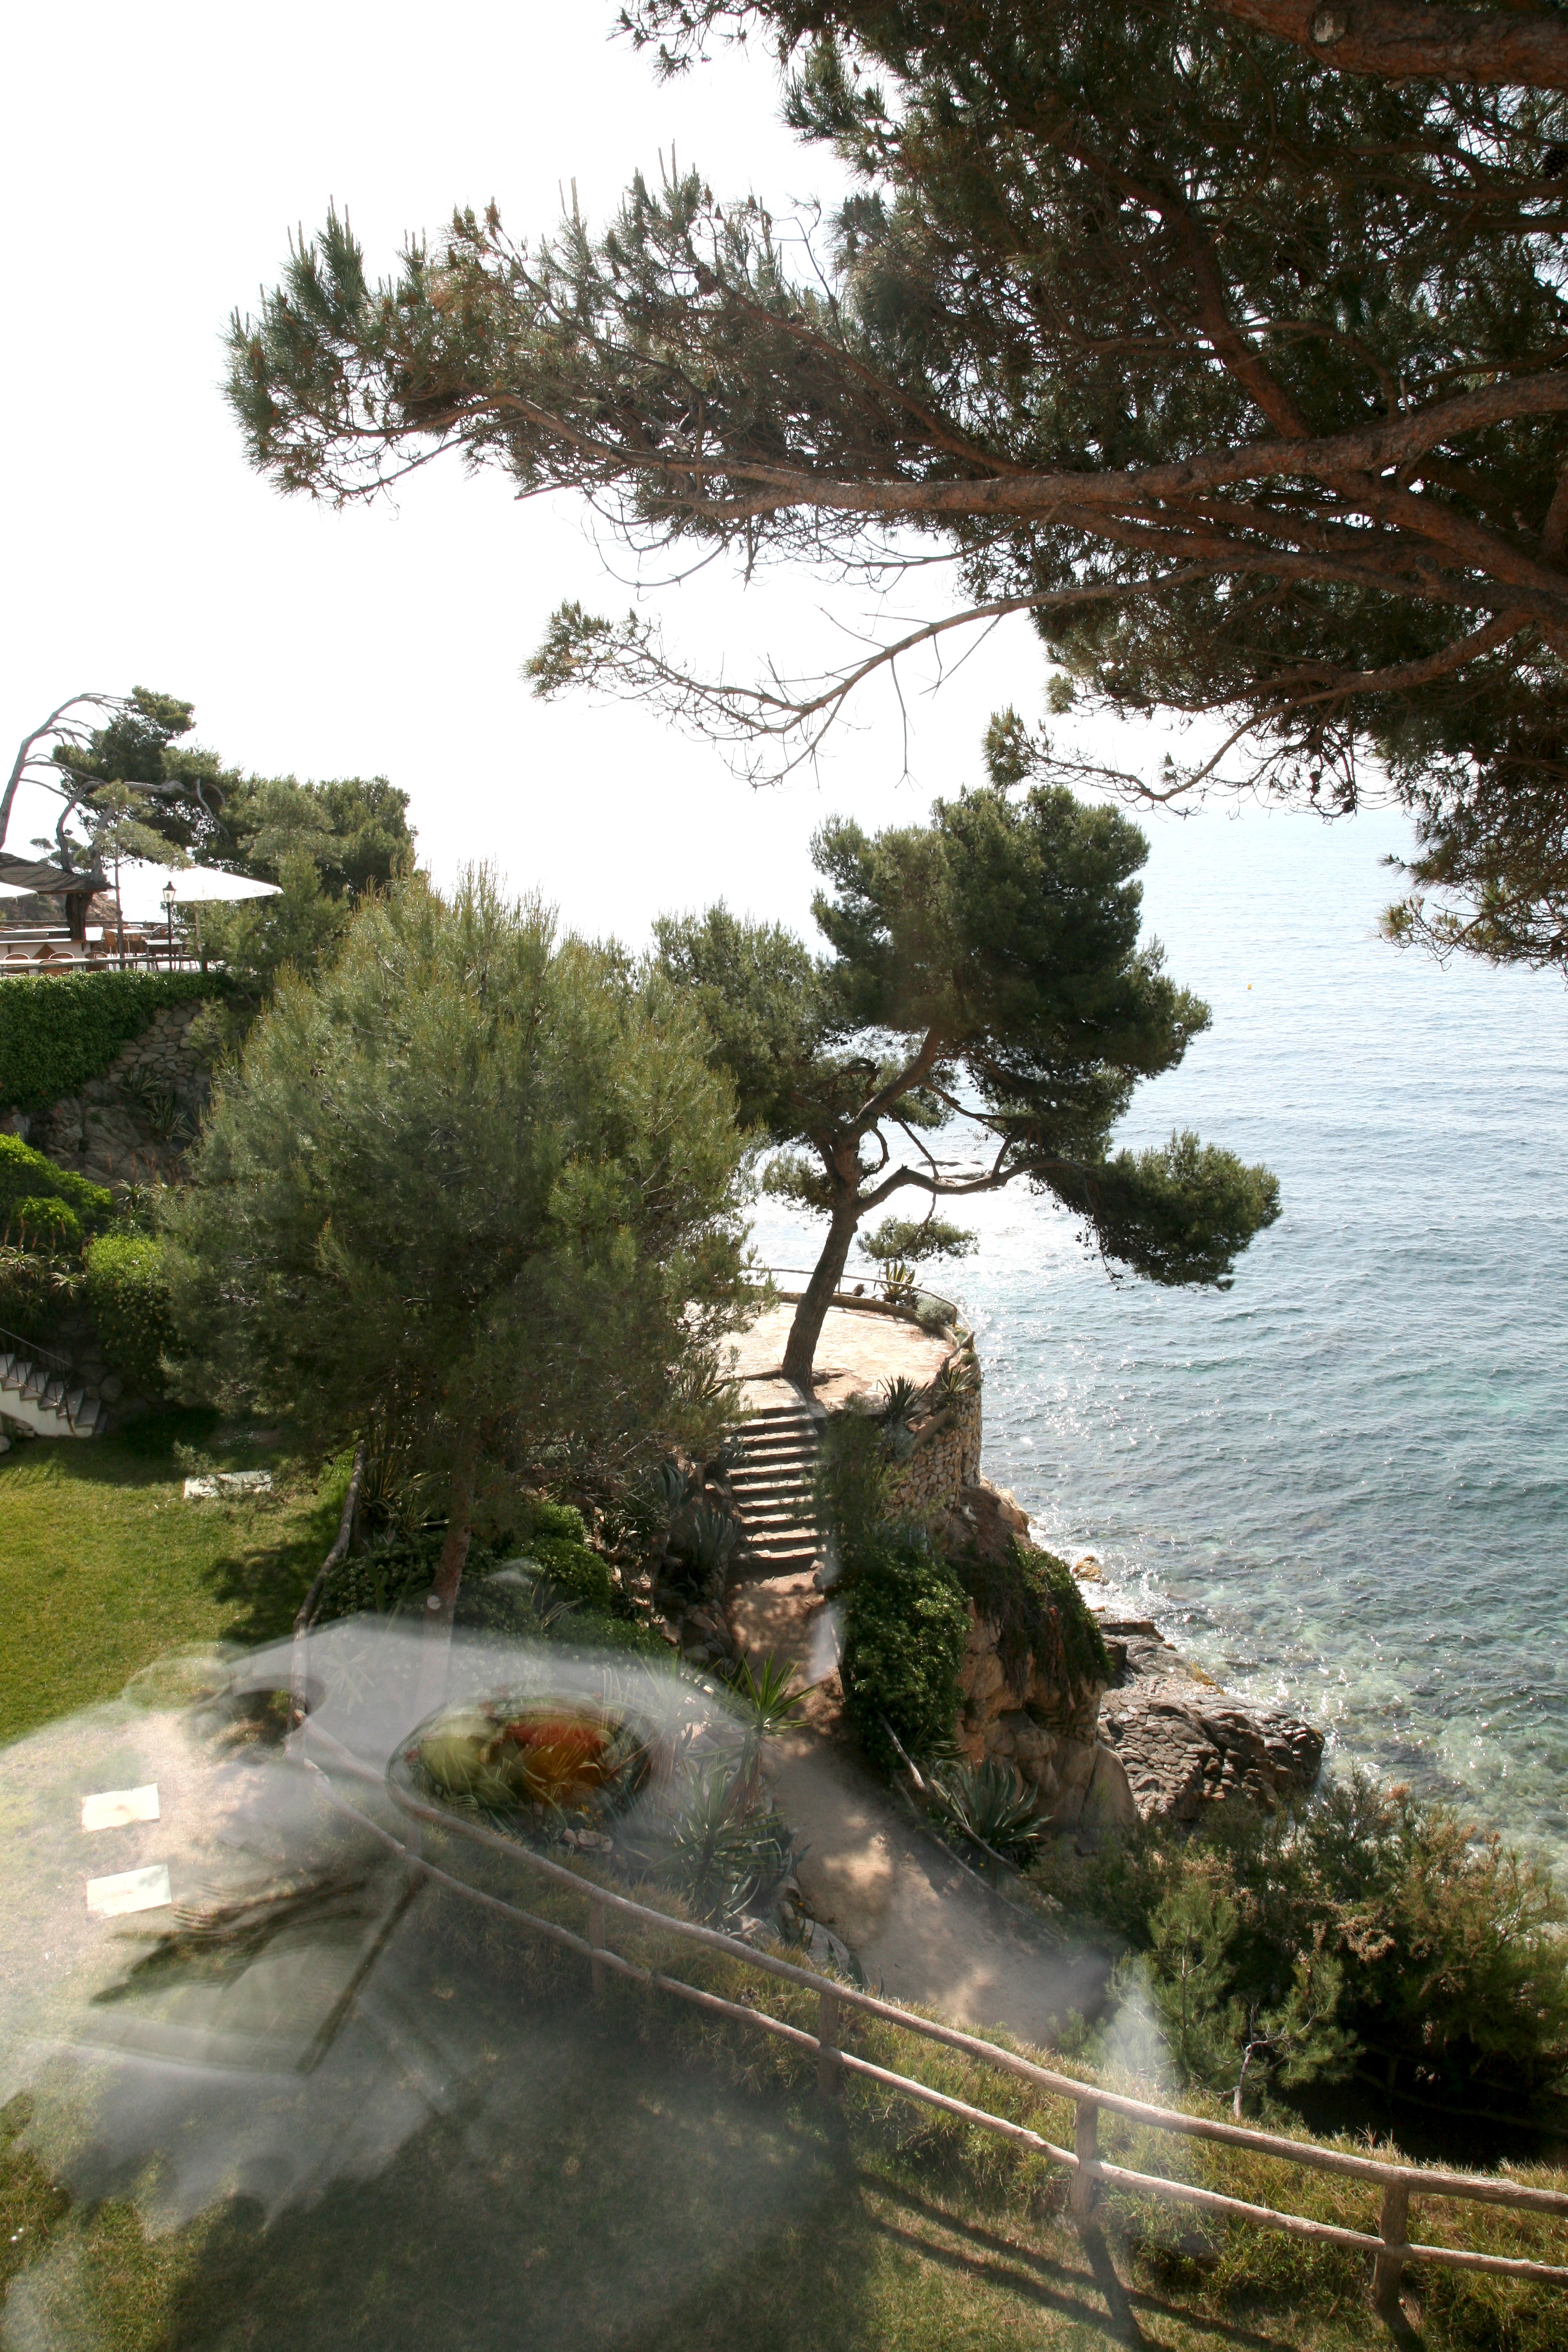
sea, tree, branch, plant, flower, mediterranean, botany, garden, flora, spain, espagne, mer, hotel, catalonia, mar, 5d, meer, ecosystem, espana, mittelmeer, catalogne, mediterraneo, spanien, spanje, espanya, costabrava, silken, silkensanjorge, m diterran e, catalu a, tossademar, woody plant, arecales